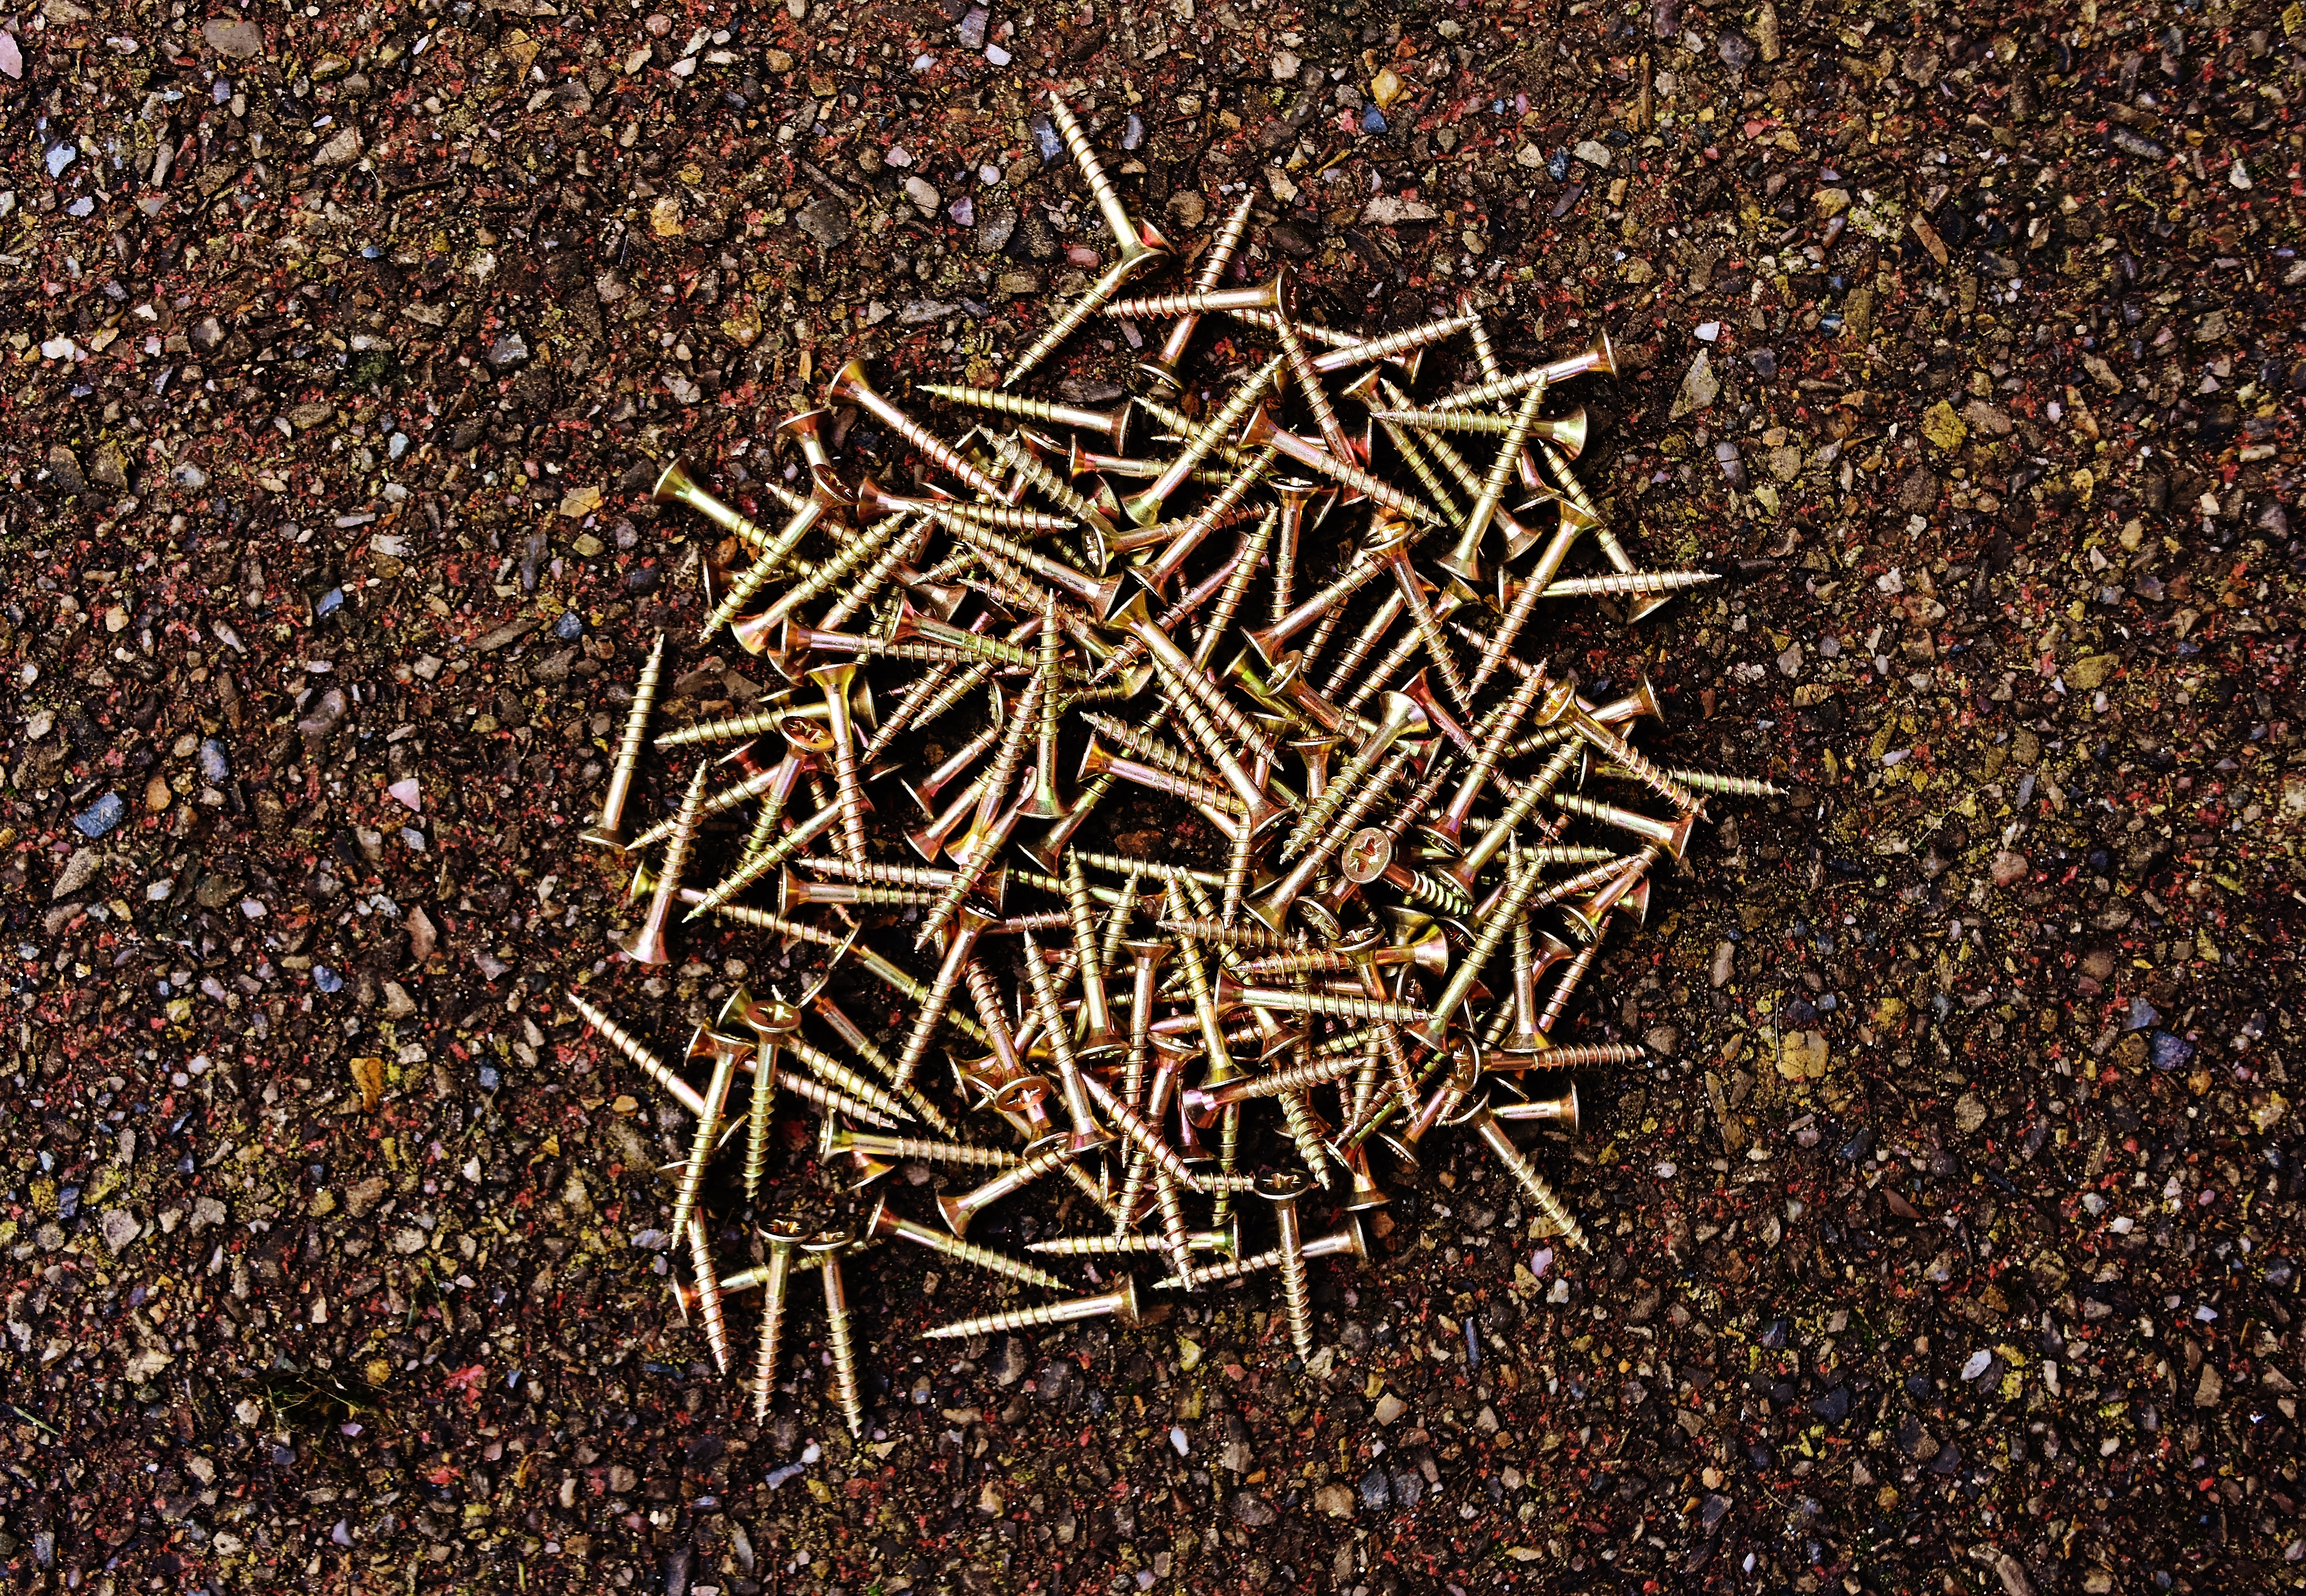
grass, plant, wood, leaf, flower, soil, close, screw, thread, construction material, wood screws, spax, countersunk head screws, cross screw